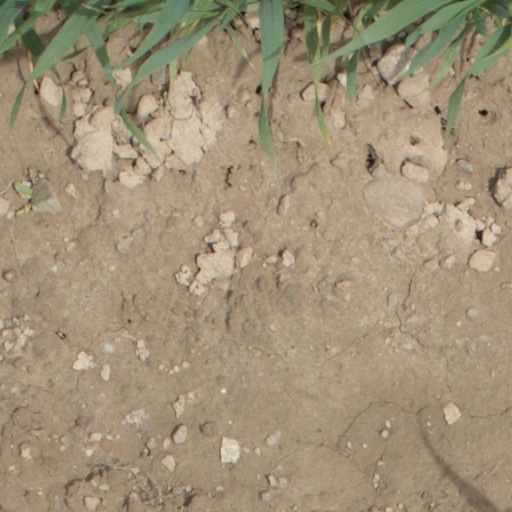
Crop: wheat